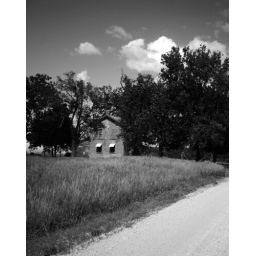
Old stone farm house on 107th Street (East of Vawter Cemetery) in Shawnee County, Kansas. Taken 3 June 2008.